Jan Pronk

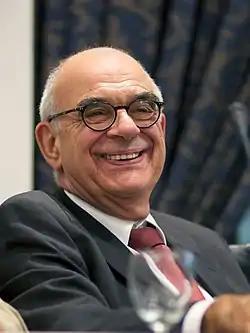
Pronk in 2010

Johannes Pieter "Jan" Pronk Jr. (born 16 March 1940) is a retired Dutch politician and diplomat of the Labour Party (PvdA) and activist.